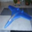
Label: airplane